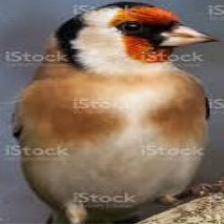
Species: EUROPEAN GOLDFINCH
Scientific name: CARDUELIS CARDUELIS
ImageNet parent category: goldfinch